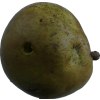
Label: pear